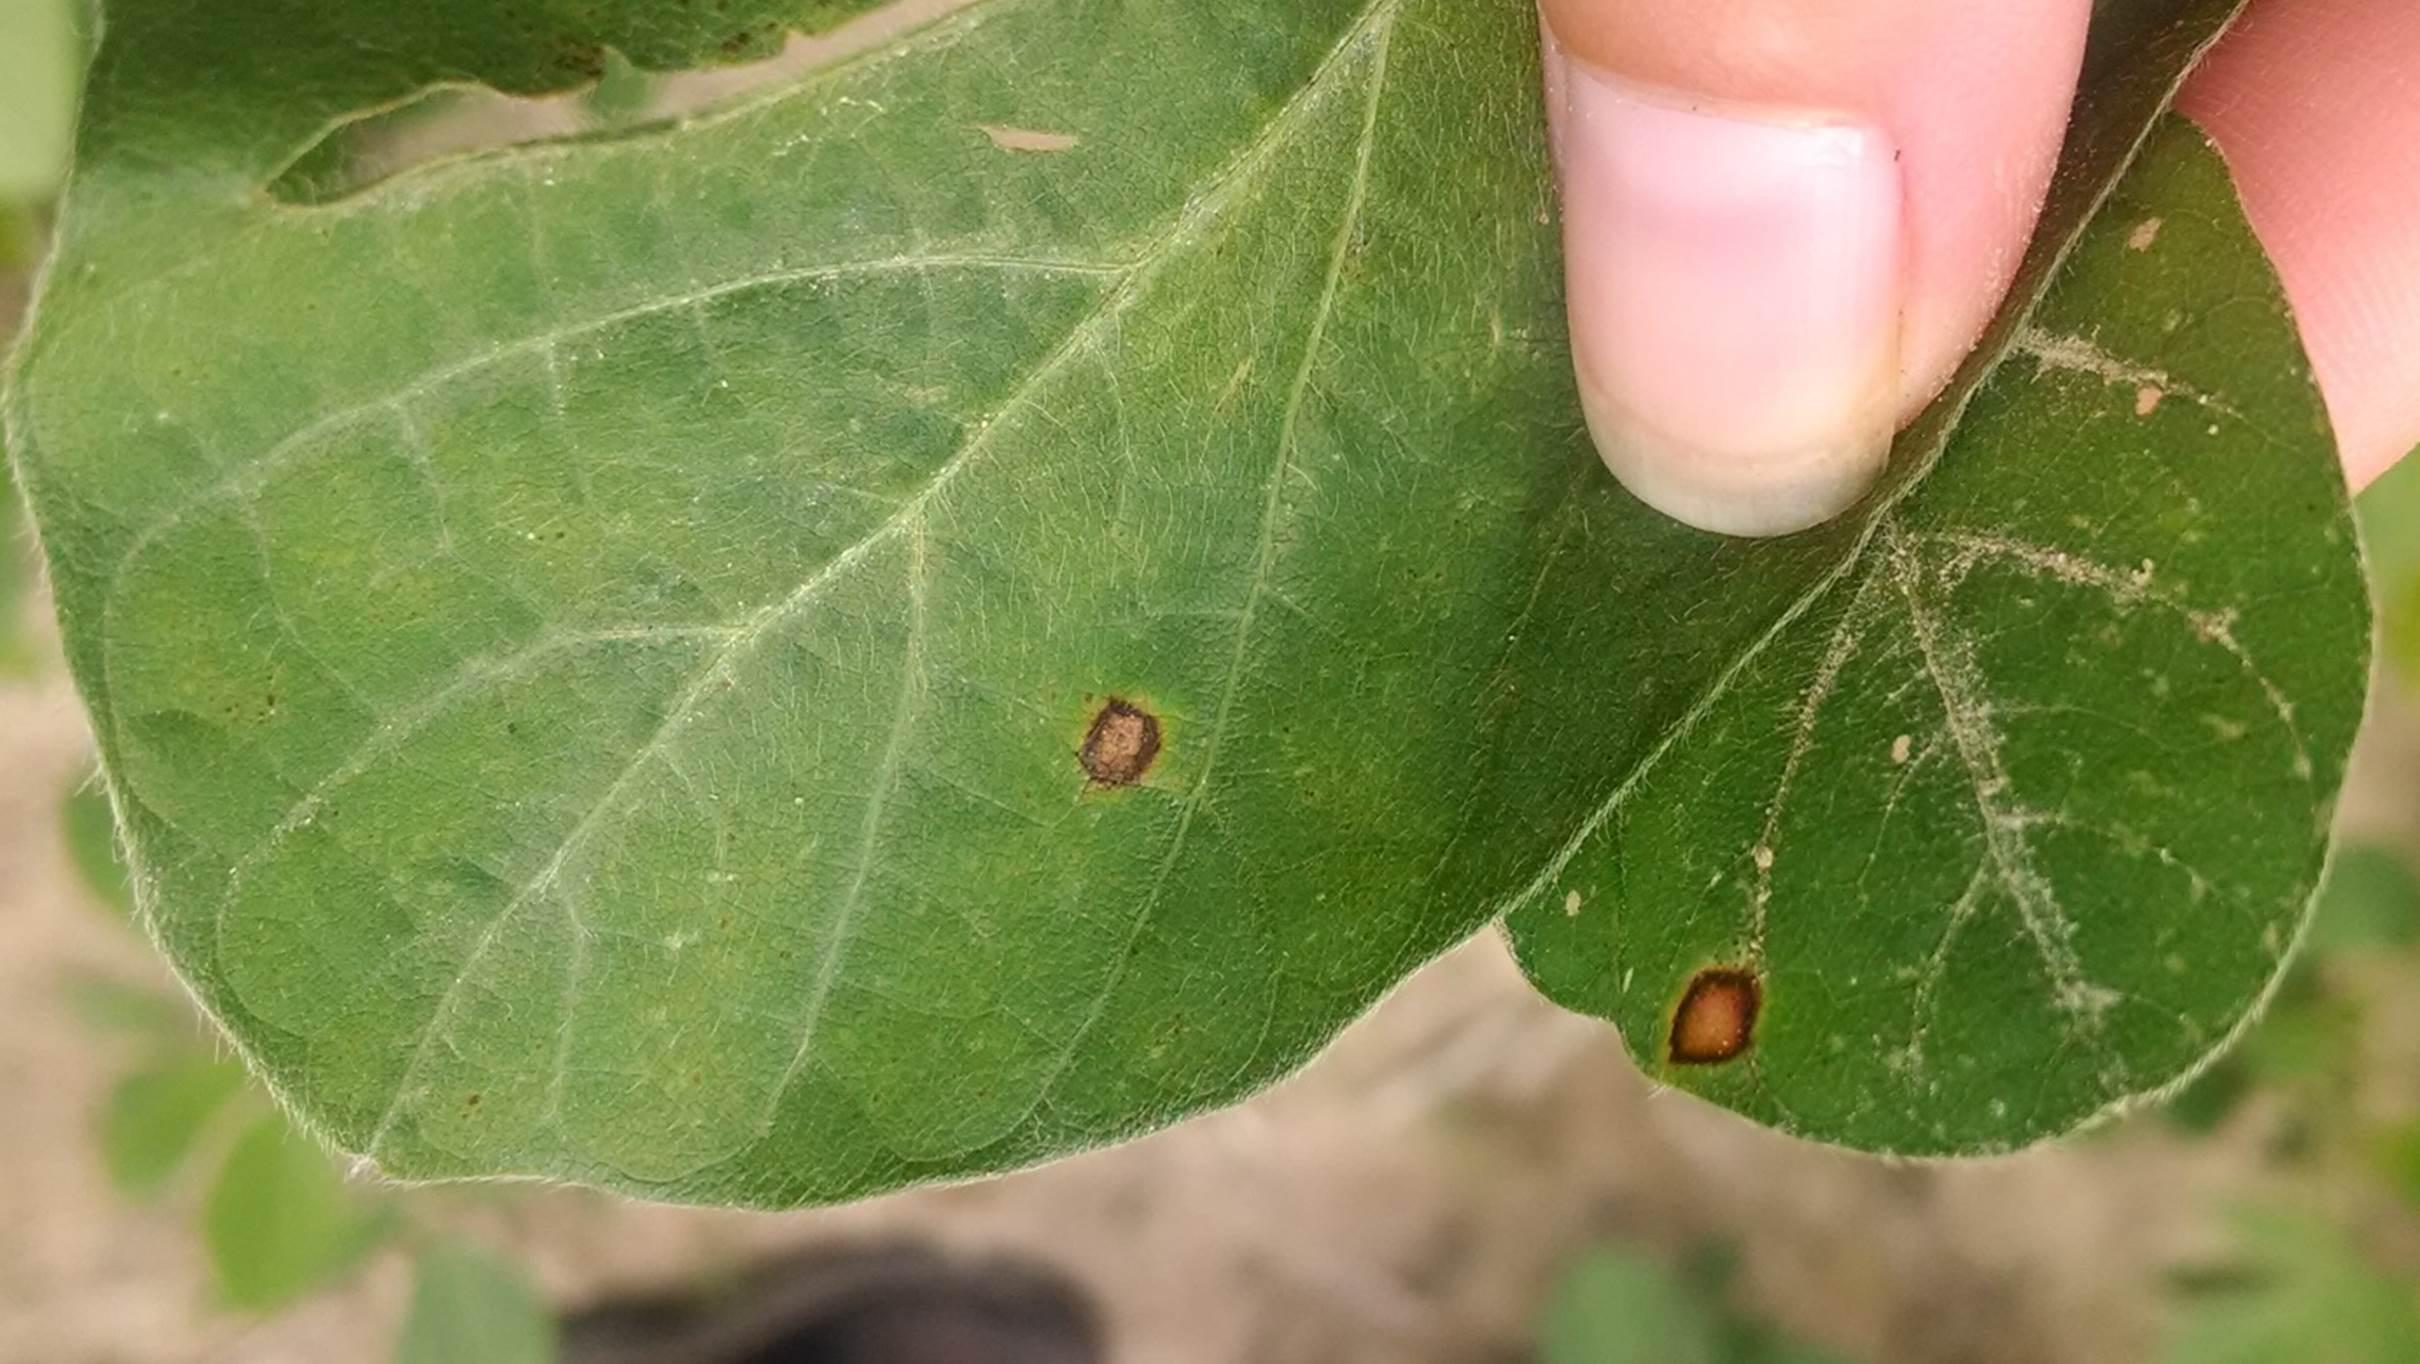
Plant: Soybean
Disease: soybean frog eye leaf spot